Łukasz Krupiński

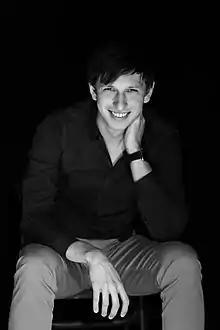
Łukasz Krupiński 2016

Lucas Krupinski (Polish: Łukasz Krupiński; born June 5, 1992 in Warsaw, Poland) - Polish pianist and Steinway Artist, celebrated for his refined lyricism, poetic tone, and depth of expression.